C (New York City Subway service)

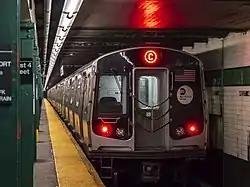
A -bound R179 C train at West Fourth Street

The C Eighth Avenue Local is a rapid transit service in the B Division of the New York City Subway. Its route emblem, or "bullet", is since it is a part of the IND Eighth Avenue Line in Manhattan.